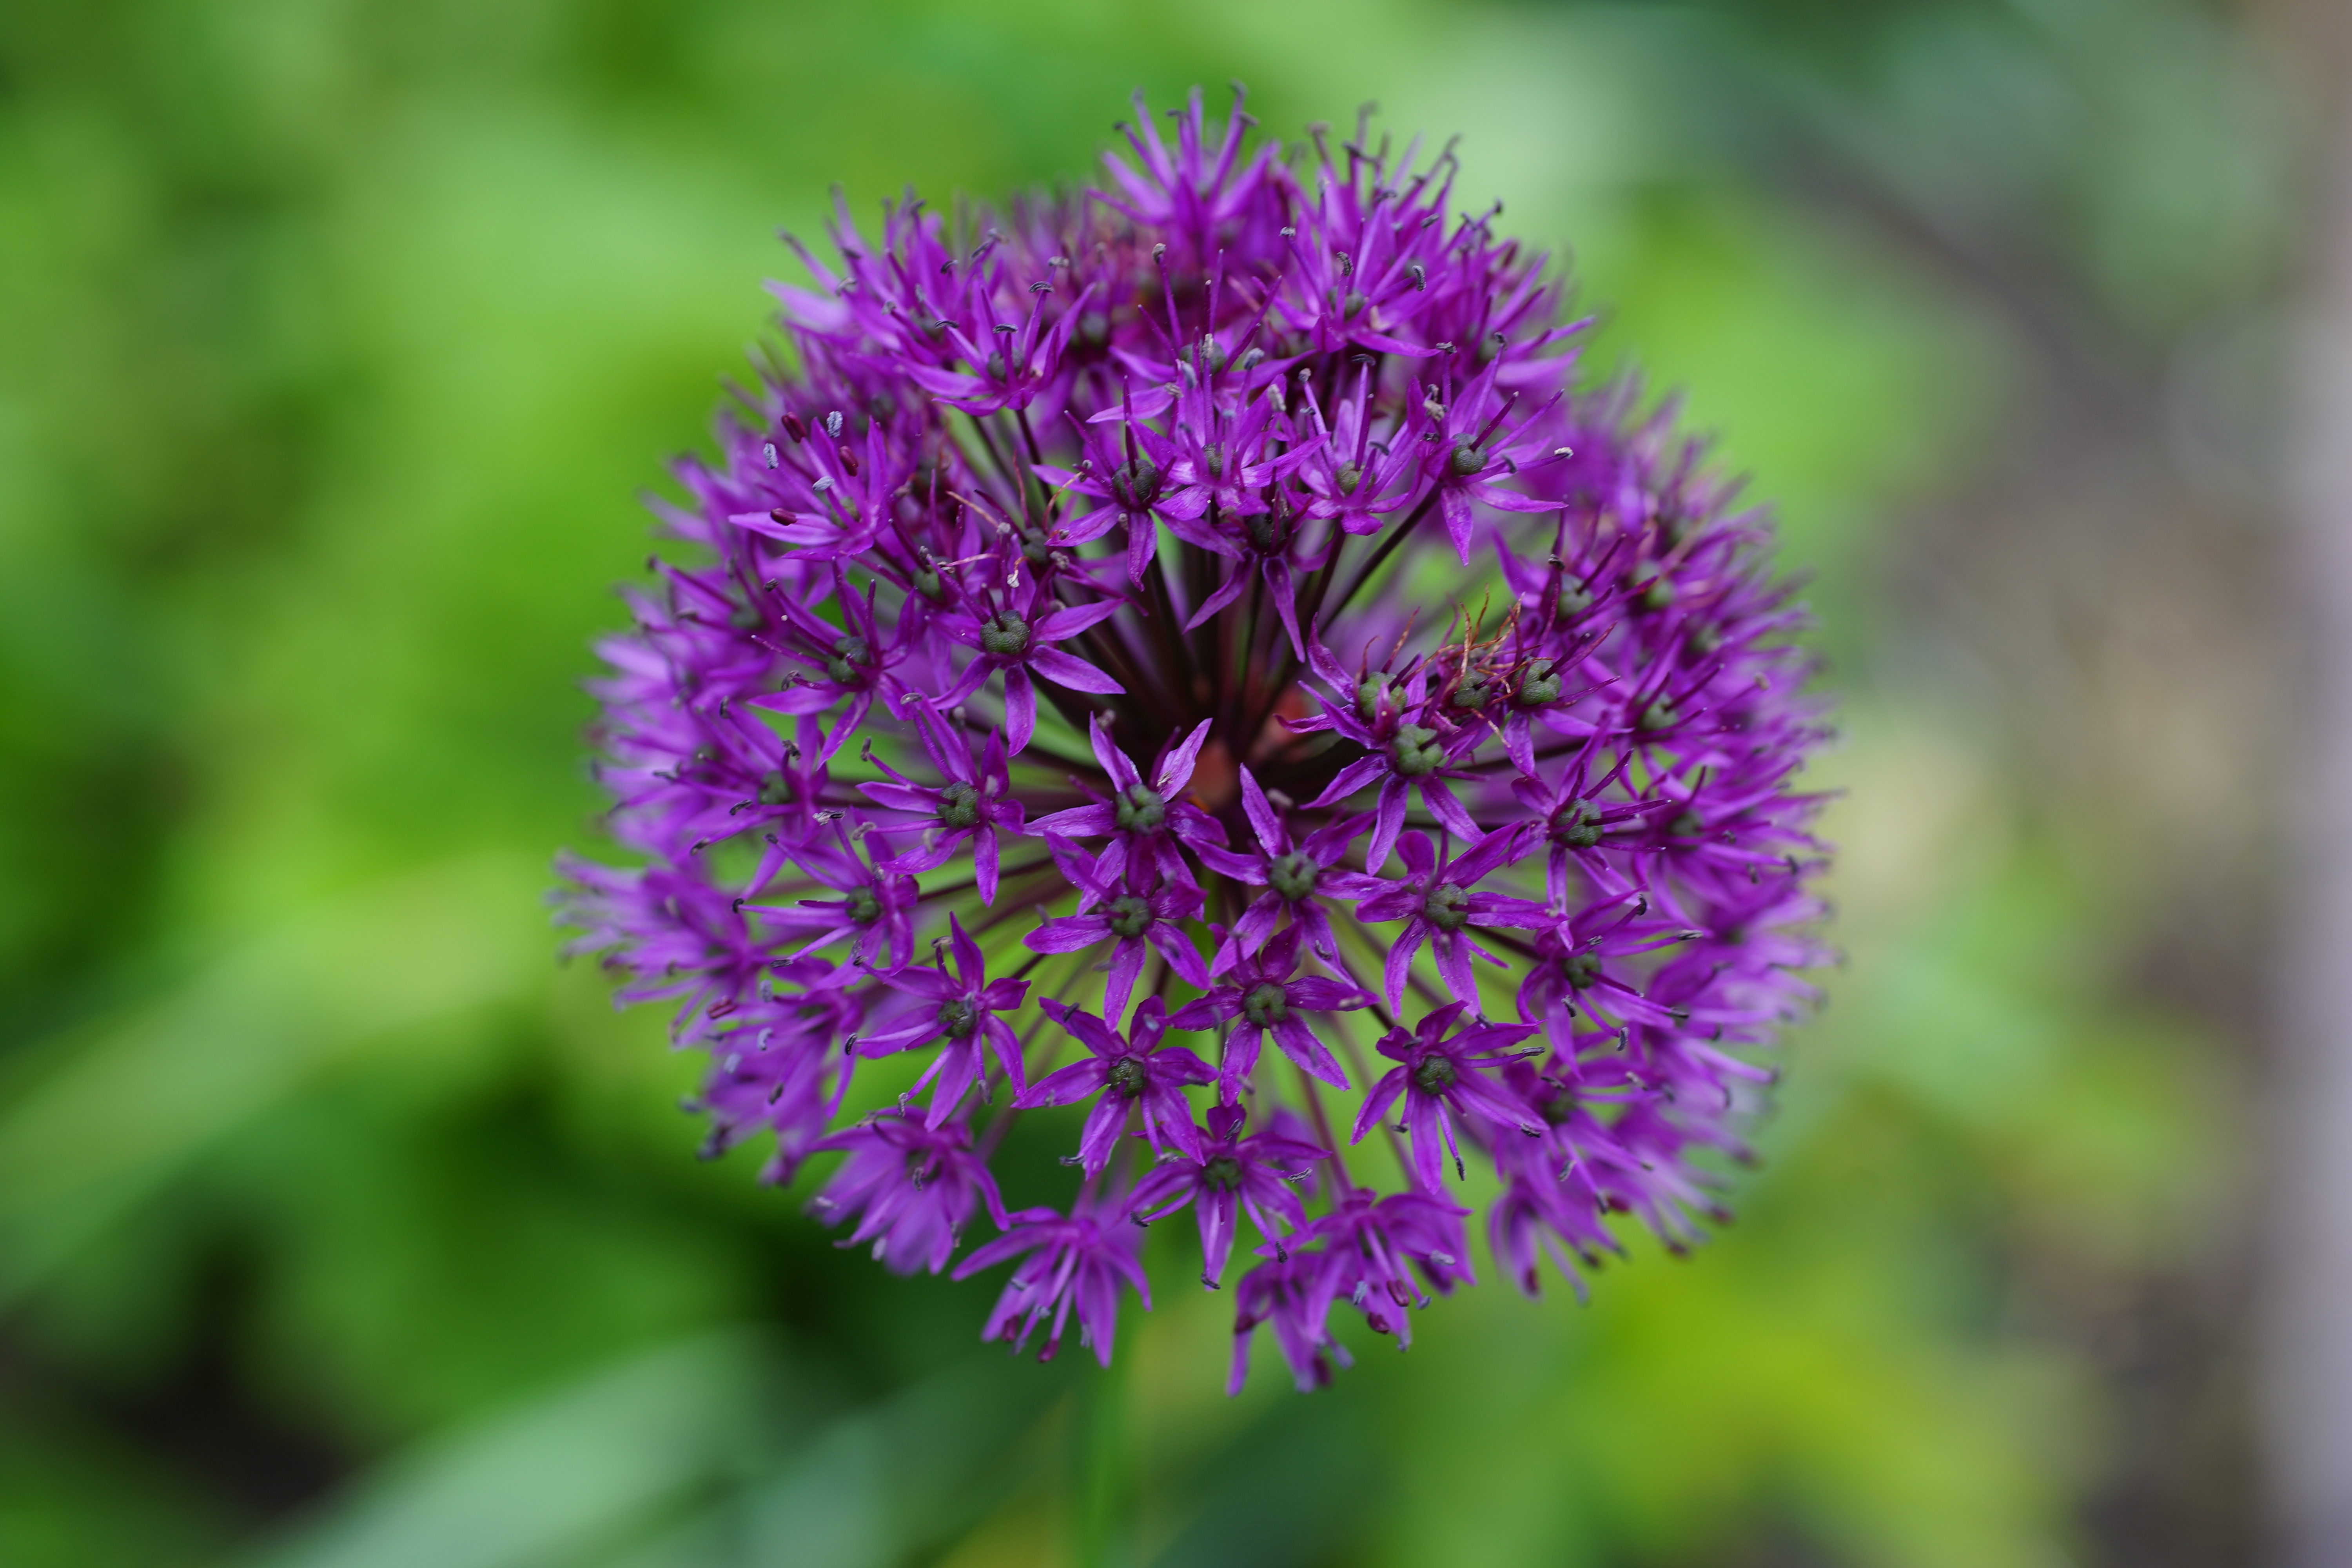
blossom, plant, meadow, prairie, flower, purple, bloom, herb, produce, shadow, botany, garden, close, flora, wildflower, chives, macro photography, flowering plant, land plant, onion genus, english lavender, up top view, jasione montana